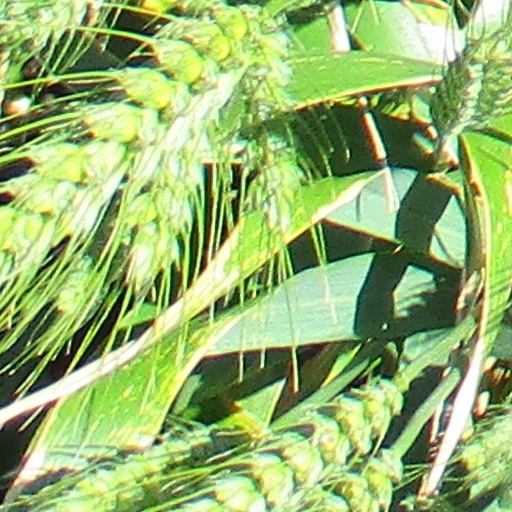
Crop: wheat